Effat Nagy

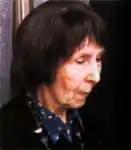

Effat Nagy (. Nagi, Effat Naghi, or Effat Nagui) (5 April 1905 – 4 October 1994) was an Egyptian artist who has a museum in Cairo devoted to her and her husband's works. The museum is called "Museum of Saad El-Khadem and Effat Nagy".